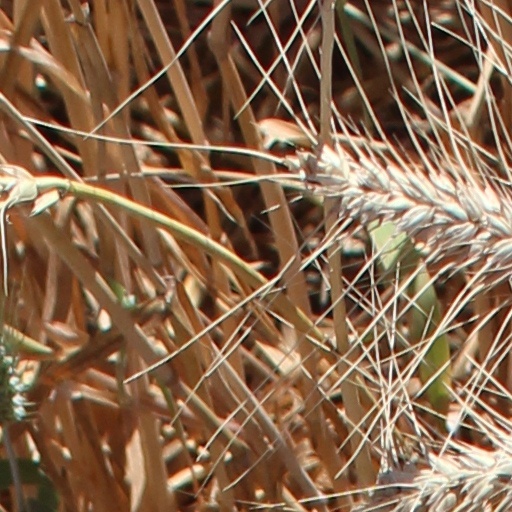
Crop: wheat